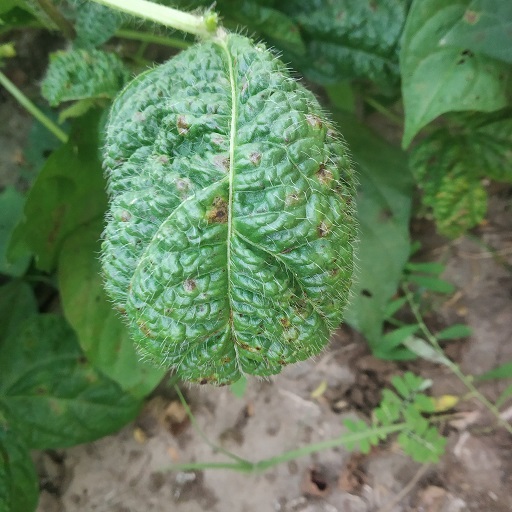
Label: Leaf Crinckle